Vi (text editor)

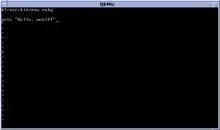
The vi editor in OpenBSD, editing a small "Hello, world!" type Ruby program

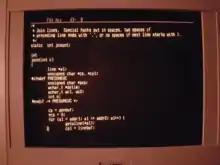
The vi editor employed minimal logic that would aid the user. This included trivial aids such as how to join two lines together and maintain reasonable usage of whitespace.

Up to version 3.7 of vi, created in October 1981, UC Berkeley was the development home for vi, but with Bill Joy's departure in early 1982 to join Sun Microsystems, and AT&T's UNIX System V (January 1983) adopting vi, changes to the vi codebase happened more slowly and in a more dispersed and mutually incompatible way. At UC Berkeley, changes were made but the version number was never updated beyond 3.7. Commercial Unix vendors, such as Sun, HP, DEC, and IBM each received copies of the vi source, and their operating systems, Solaris, HP-UX, Tru64 UNIX, and AIX, continued to maintain versions of vi directly descended from the 3.7 release, but with added features such as adjustable key mappings, encryption, and wide character support.